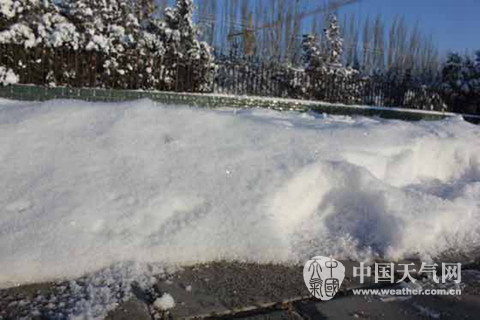
Weather: snow or frosty